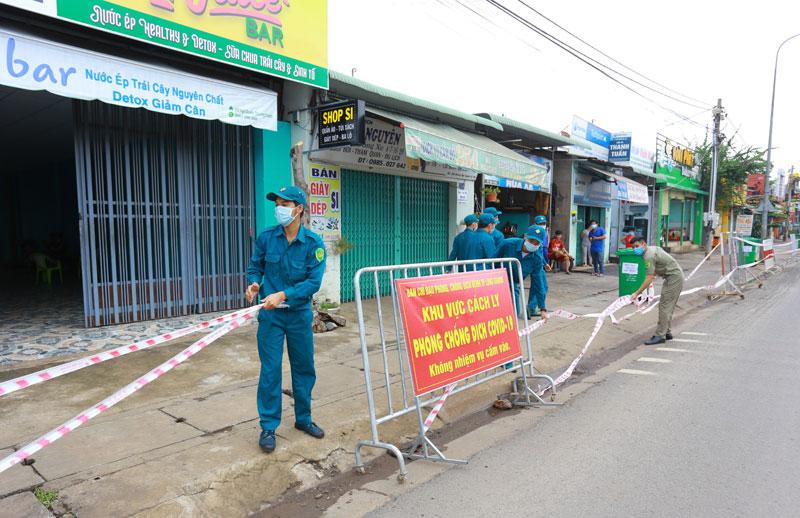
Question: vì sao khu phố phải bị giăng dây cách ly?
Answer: vì trong khu phố có ca nhiễm